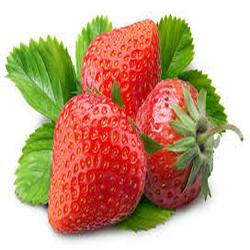
Label: Strawberry